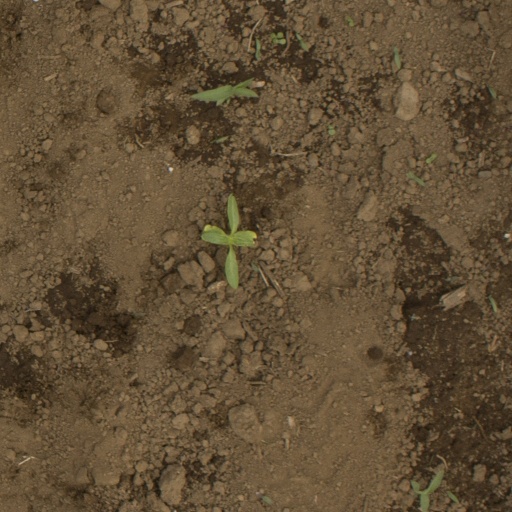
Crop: Jerusalem artichoke